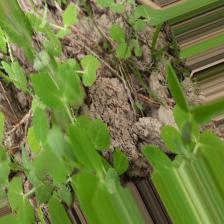
Label: Powdery Mildew